Dark Alliance (book)

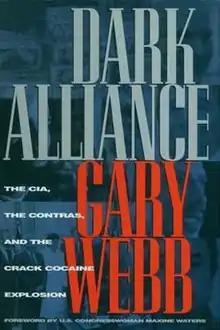
Cover of the 1998 first edition

Dark Alliance: The CIA, the Contras, and the Crack Cocaine Explosion is a 1998 book by journalist Gary Webb. The book is based on "Dark Alliance", Webb's three-part investigative series published in the "San Jose Mercury News" in August 1996. The original series claimed that, in order to help raise funds for efforts against the Nicaraguan Sandinista government, the CIA supported cocaine trafficking into the US by top members of Nicaraguan Contra Rebel organizations and allowed the subsequent crack epidemic to spread in Los Angeles. The book expands on the series and recounts media reaction to Webb's original newspaper exposé.